Sara Cakarevic

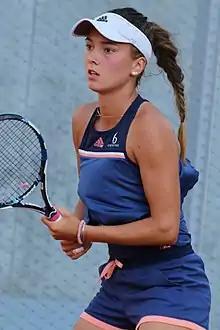

She has a career-high singles ranking by the WTA of 284, achieved on 4 November 2024. Cakarevic also has a career-high WTA doubles ranking of 319, achieved on 30 October 2017. She has won six singles titles and one doubles title on the ITF Circuit.